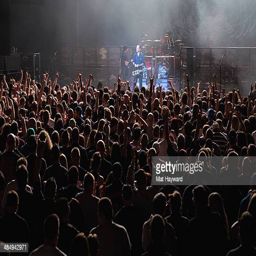
hard rock artist performs on stage